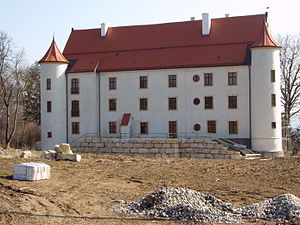
Unterdießen / Geografi
Schloss Unterdießen fra 1589 ses her under restaurering i 2007
Unterdießen er en kommune i Landkreis Landsberg am Lech, Regierungsbezirk Oberbayern i den tyske delstat Bayern. Den er en del af Verwaltungsgemeinschaft Fuchstal.